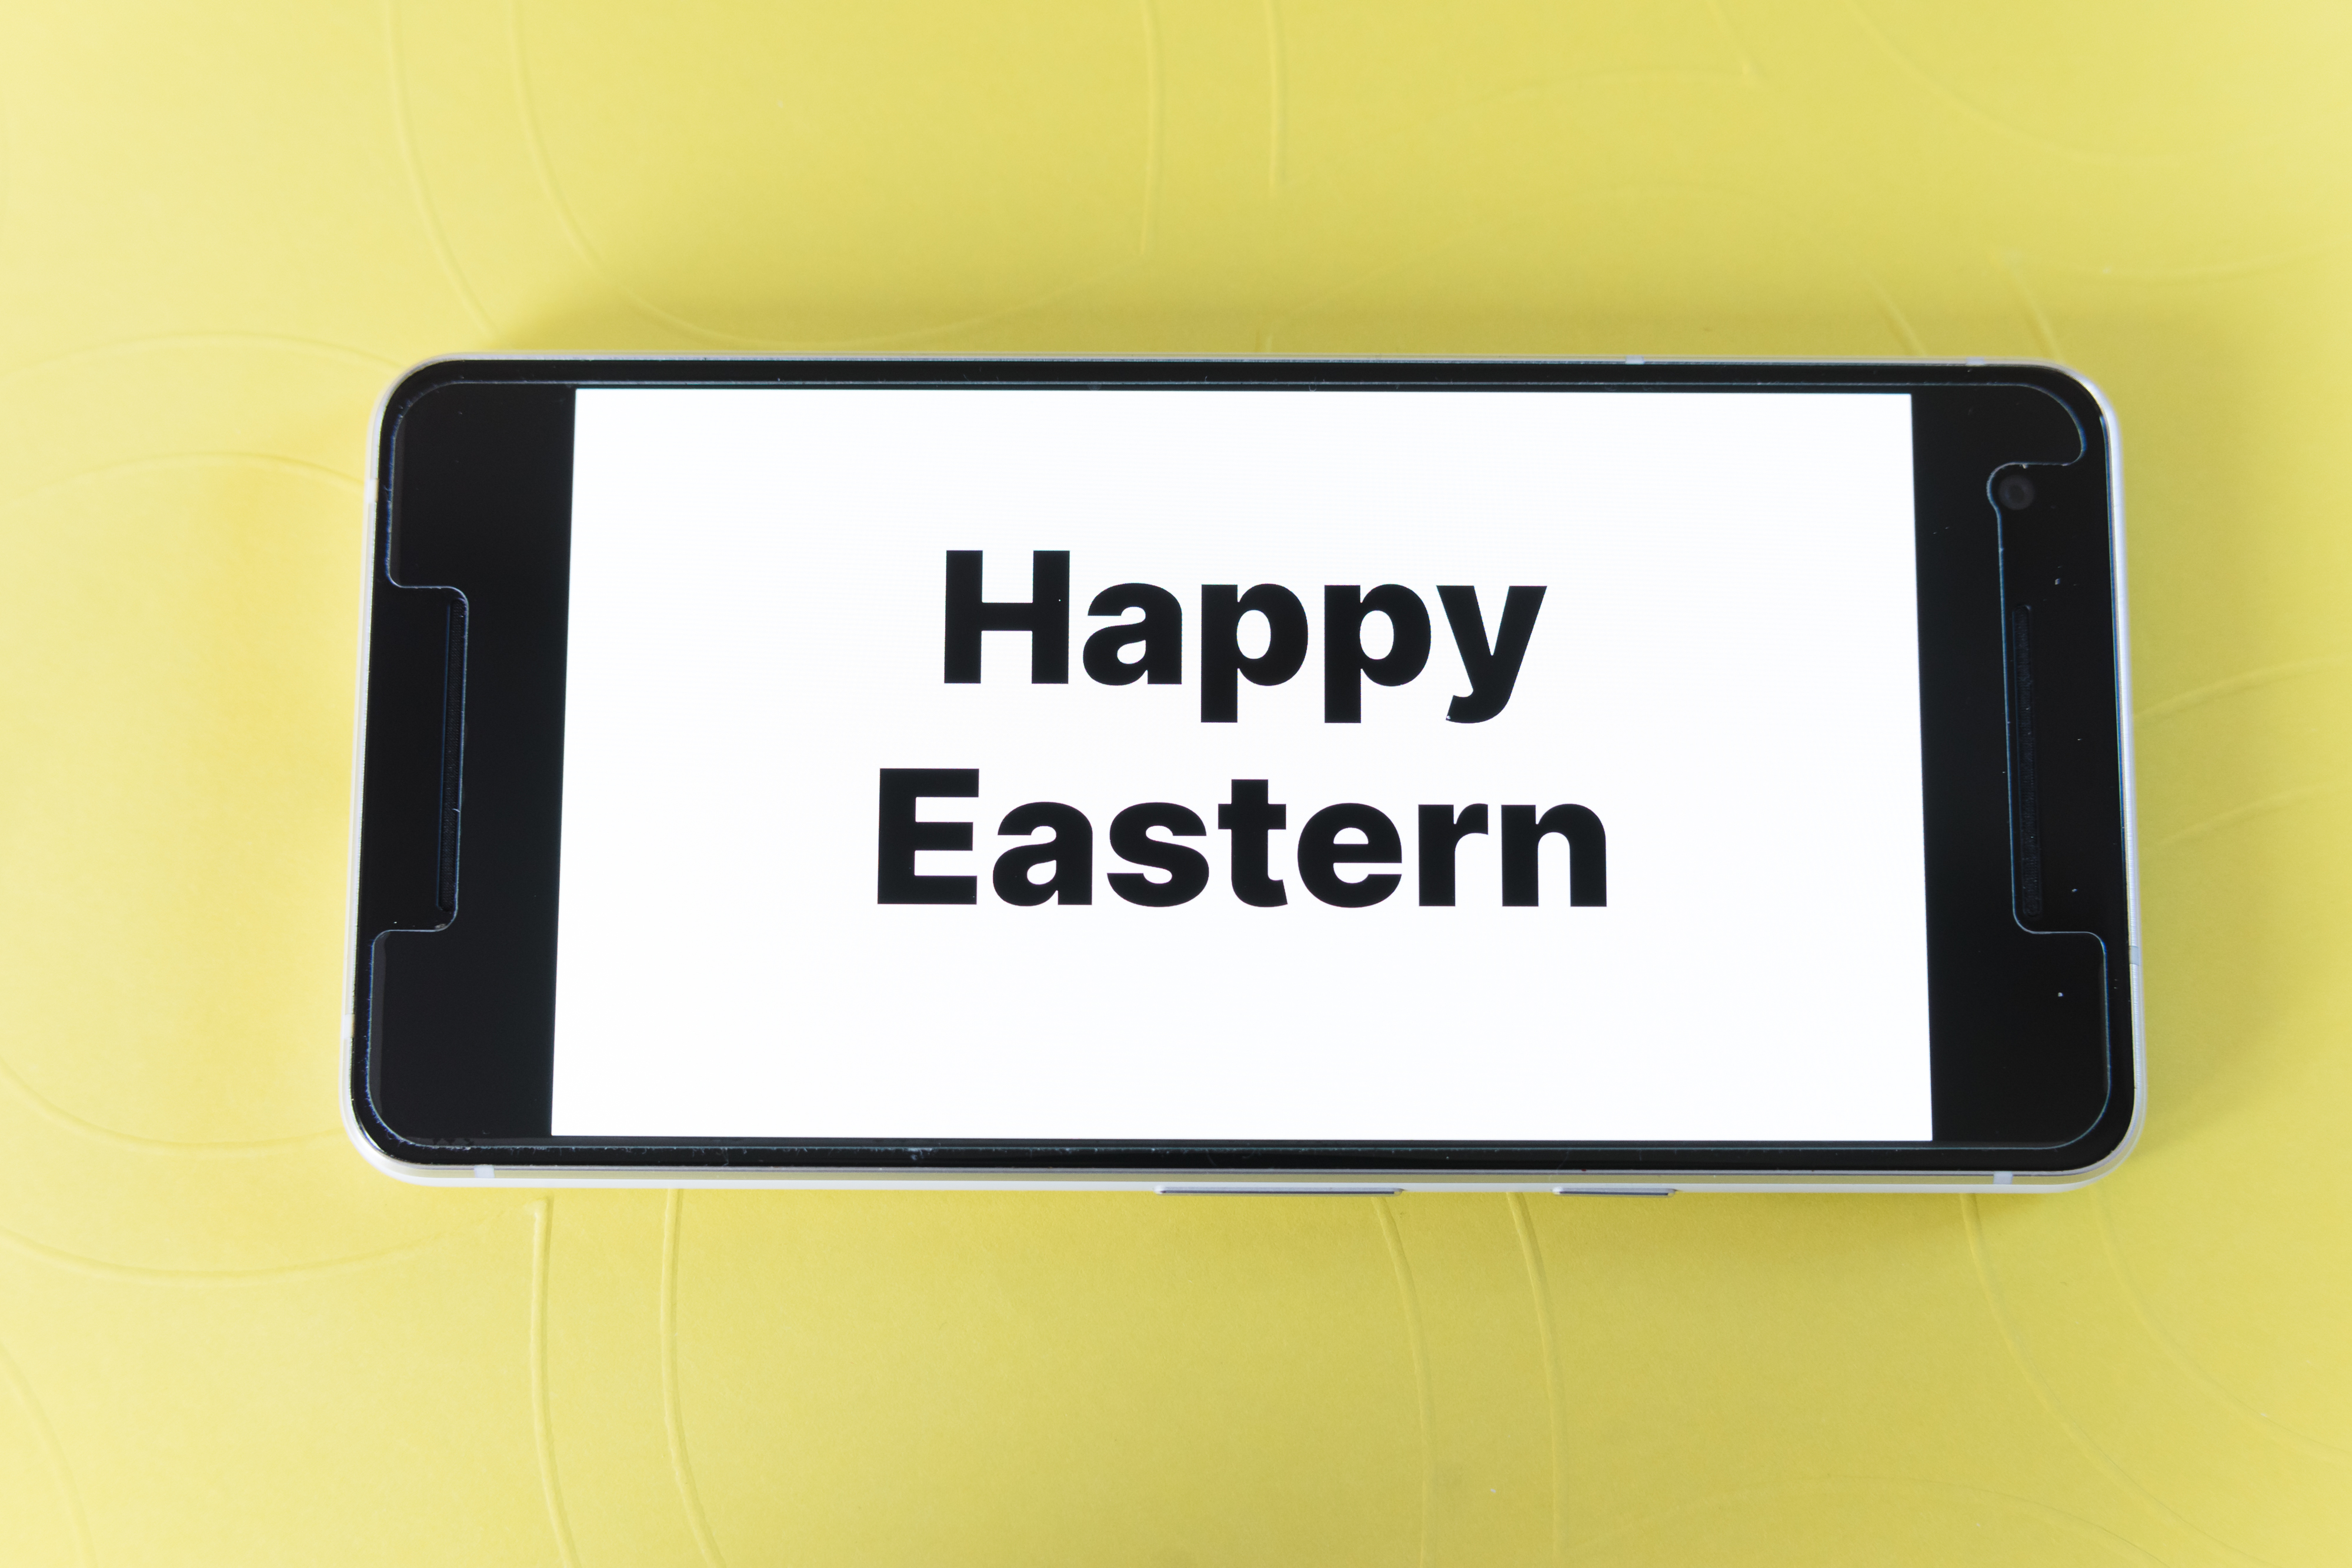
eastern, happy, celebration, message, friendly, card, text, font, yellow, technology, gadget, electronic device, electronics, smartphone, icon, rectangle, mobile phone, label, multimedia, logo, brand, communication device, portable communications device, sign, signage